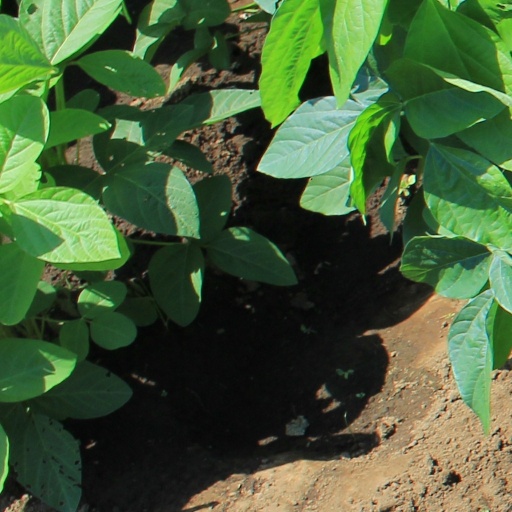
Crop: soybean